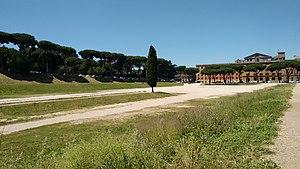
Circus Maximus vue Ouest
Le Cirque Maxime, en latin « Circus Maximus », est le plus vaste et le plus ancien hippodrome de Rome. Considérant l'importance de ses dimensions et la richesse de son histoire par rapport à la douzaine de cirques de Rome, il est souvent appelé simplement « Circus » par les auteurs antiques. Plus grand édifice public de la Rome antique, il est principalement dédié aux courses de chars mais il peut également être utilisé pour d'autres types de spectacle ou lors des processions triomphales, surtout à partir du règne de Trajan.